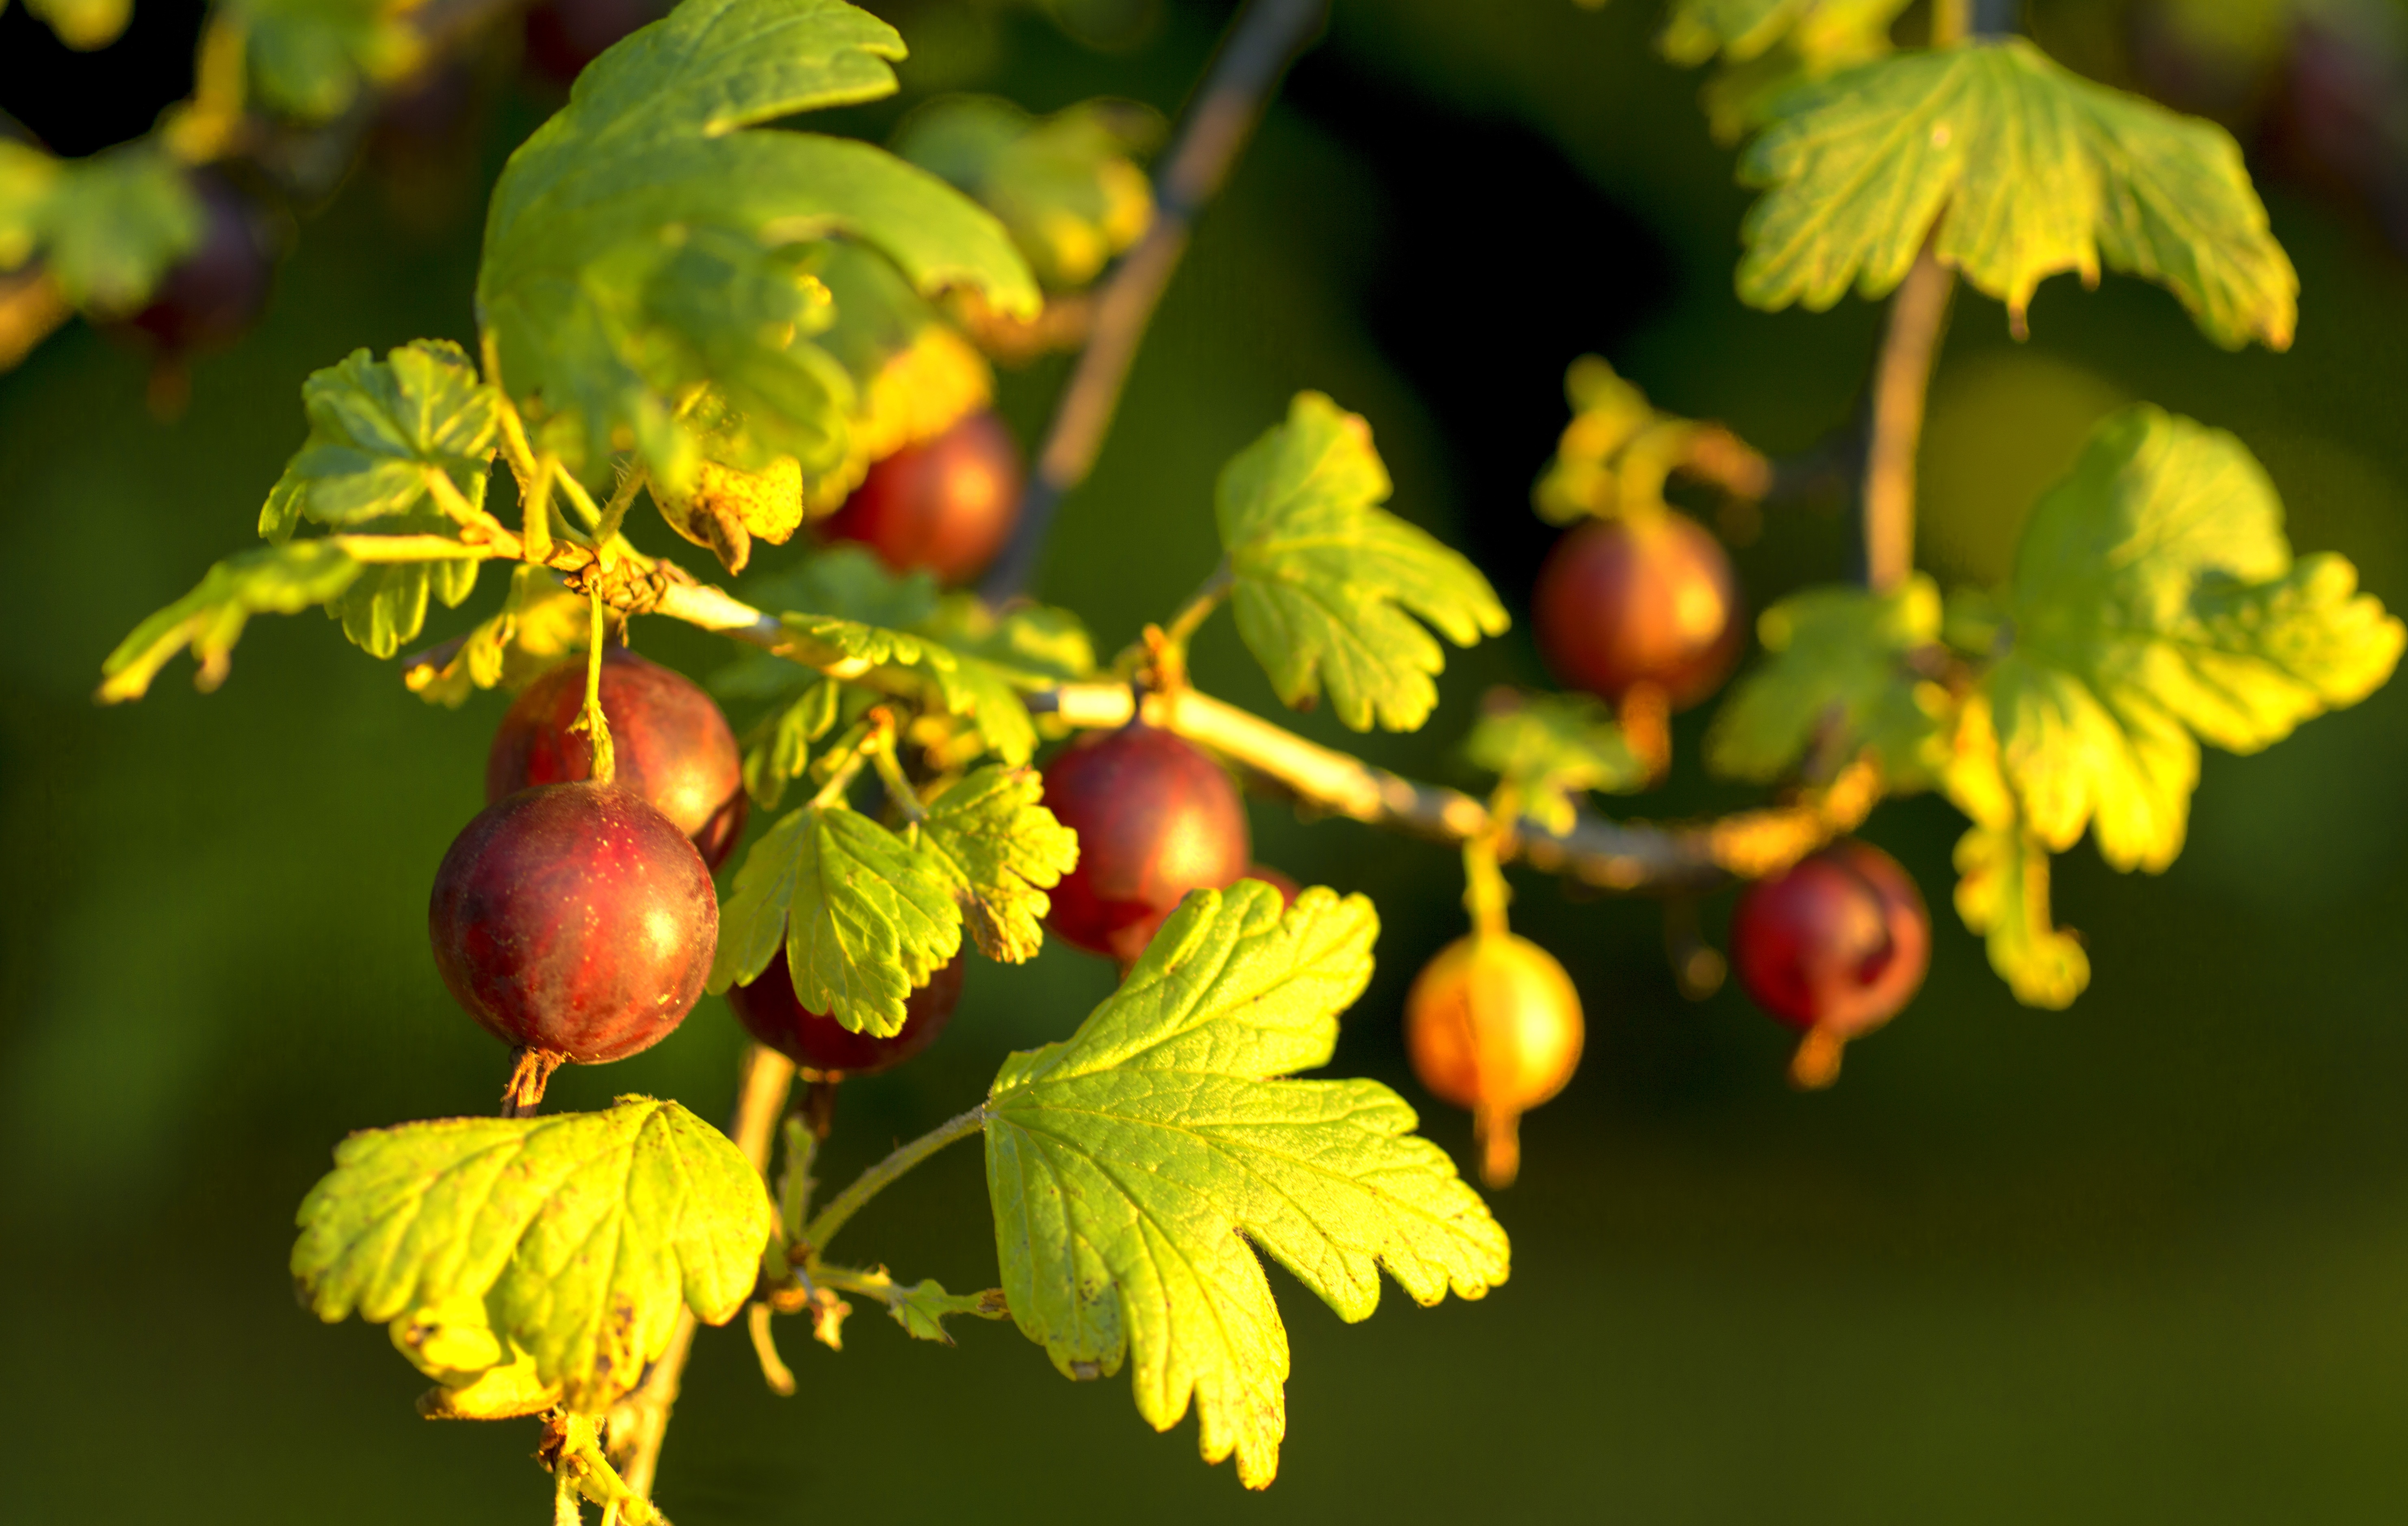
tree, nature, branch, blossom, plant, fruit, berry, sunlight, leaf, flower, food, green, red, produce, autumn, botany, yellow, flora, season, shrub, deciduous, organic, macro photography, gooseberry, flowering plant, woody plant, land plant